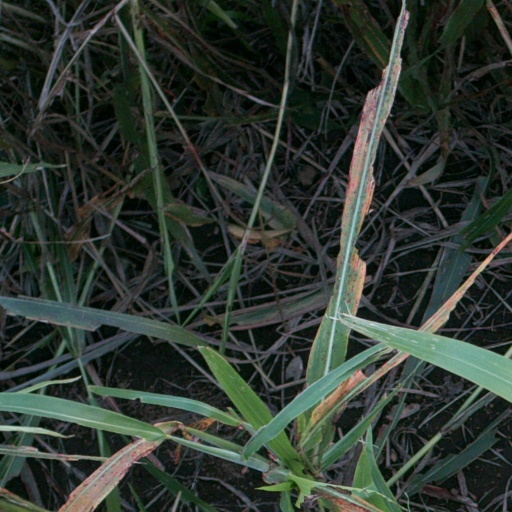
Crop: sorghum